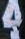
Number: 4